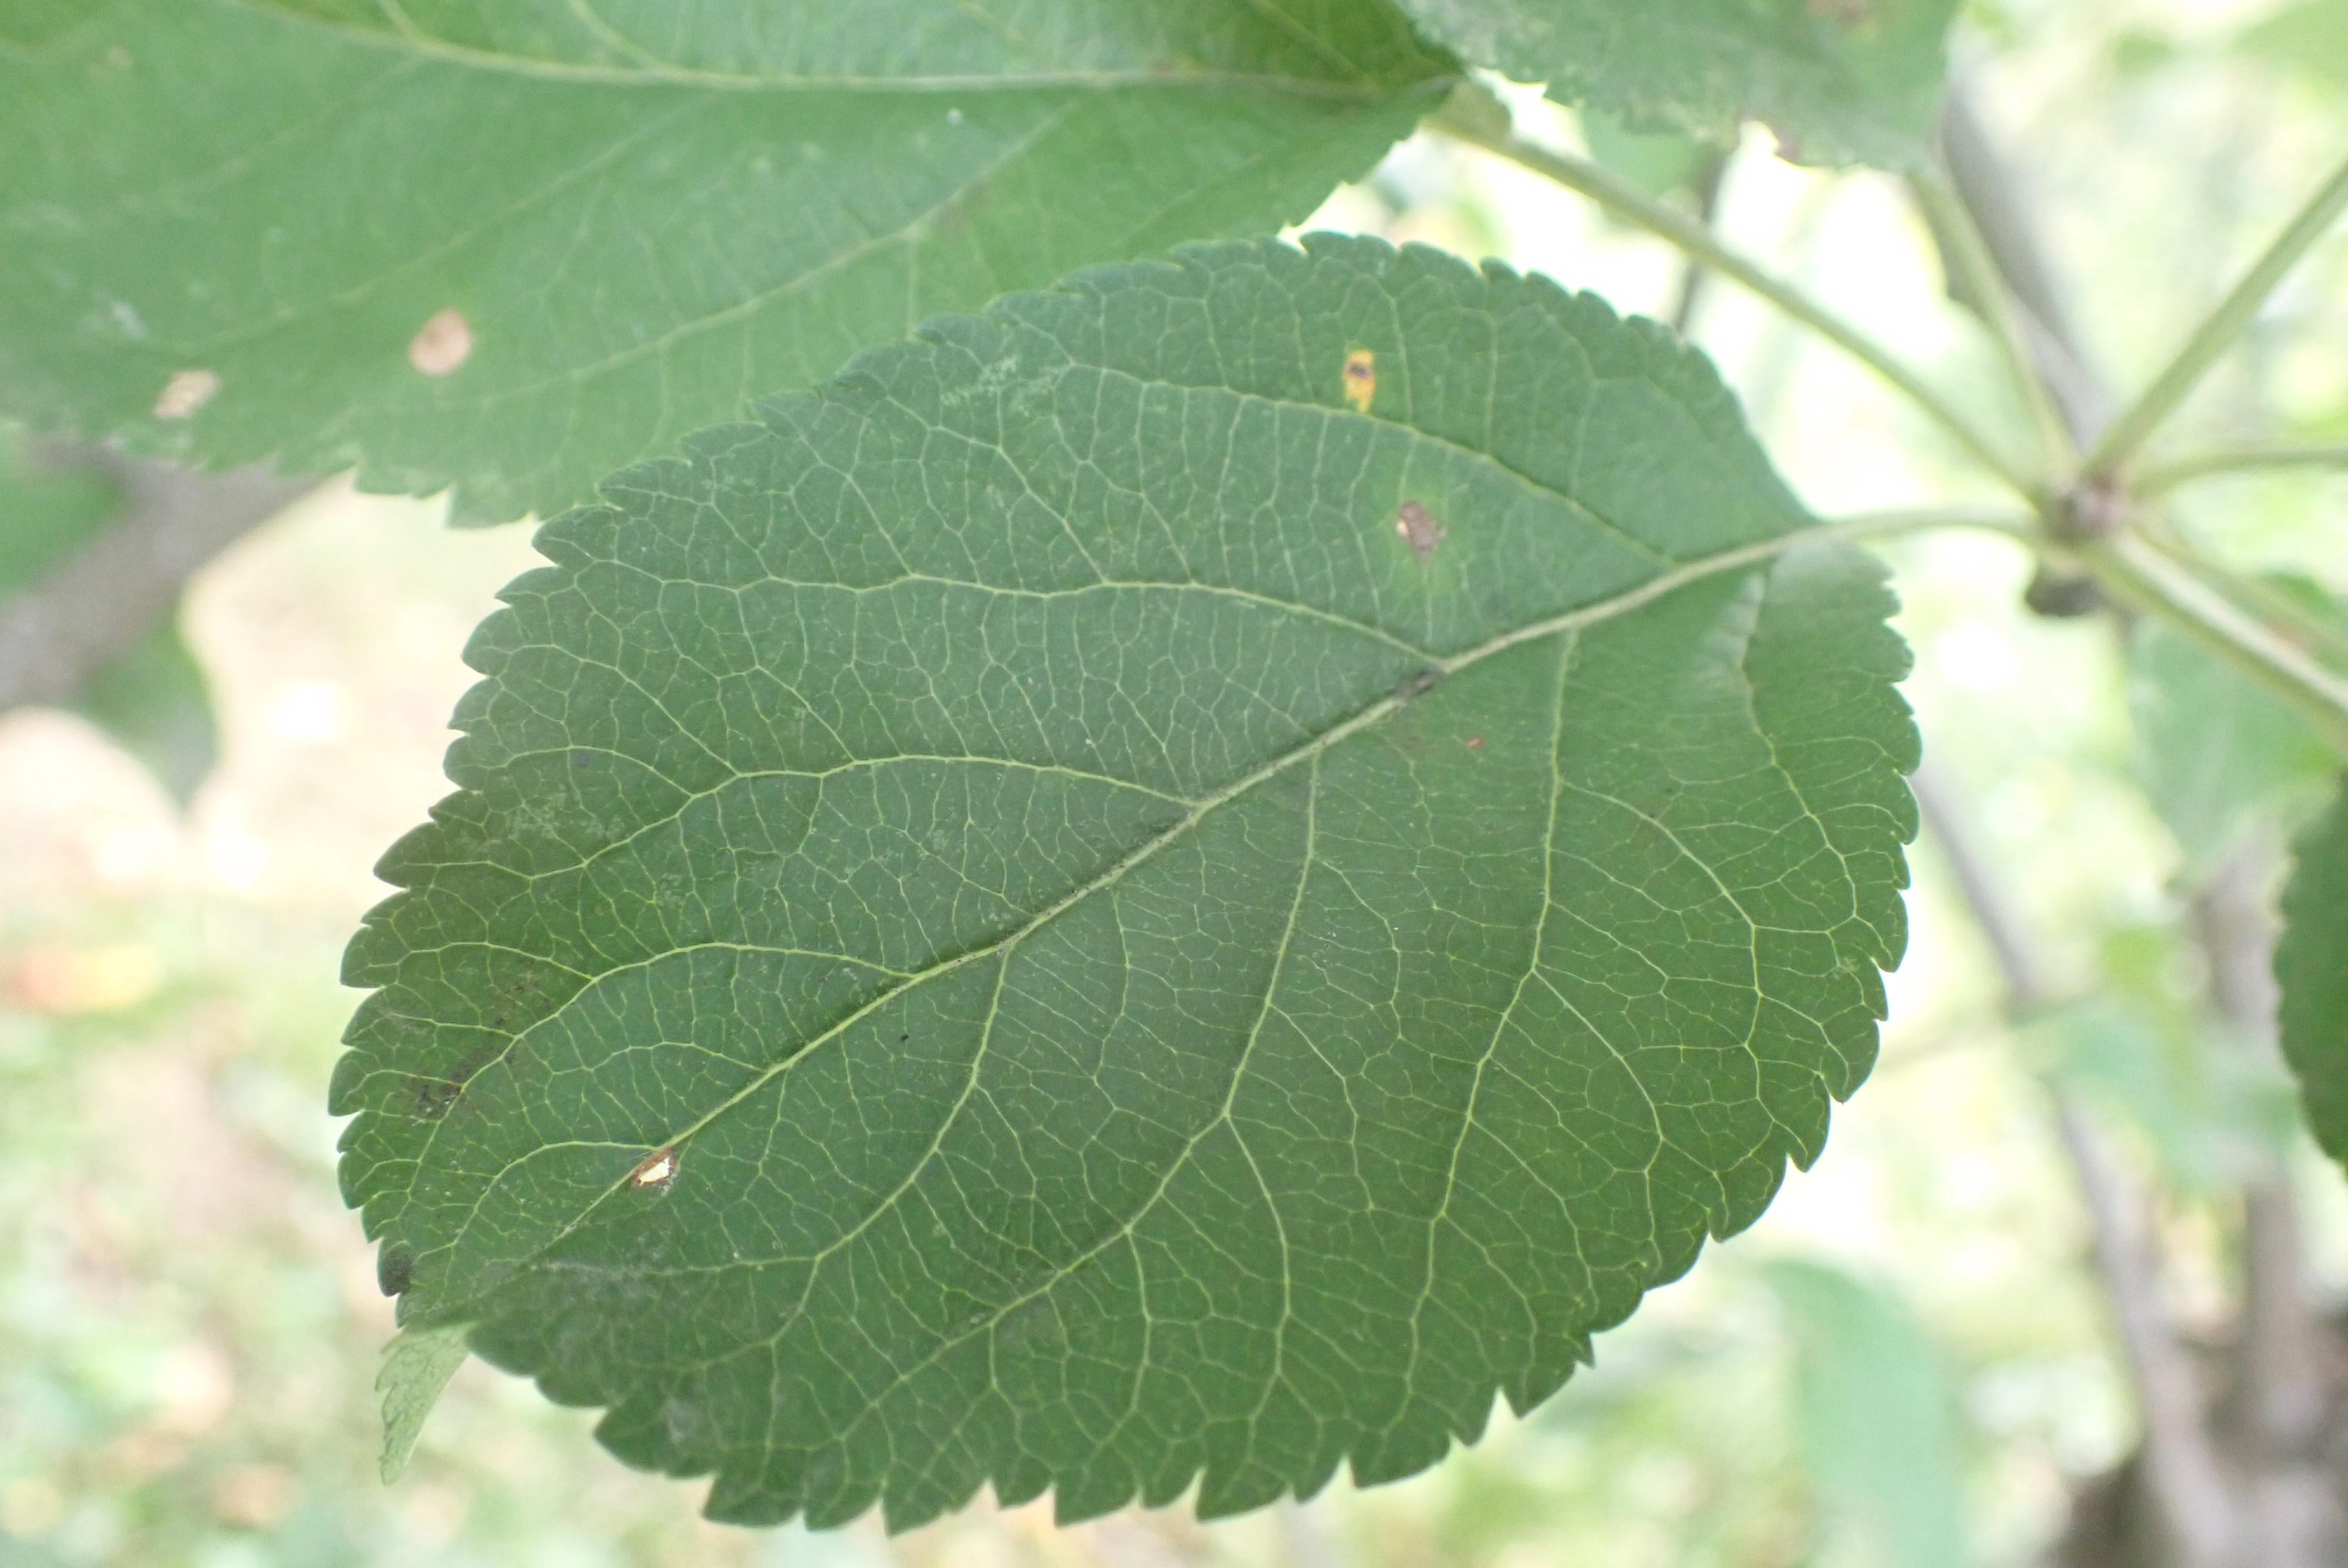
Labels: rust, frog_eye_leaf_spot